Rafael Capote

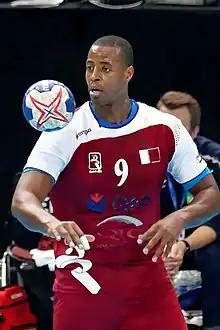
Capote in 2016

Rafael Da Costa Capote (born 5 October 1987) is a Cuban-born Qatari handball player for Al-Duhail and the Qatari national team.